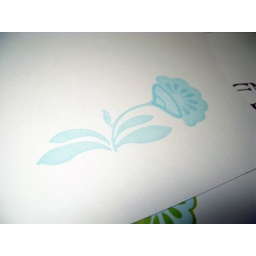
Both plates printed in the same transparent blue